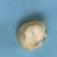
Maize quality: Bad